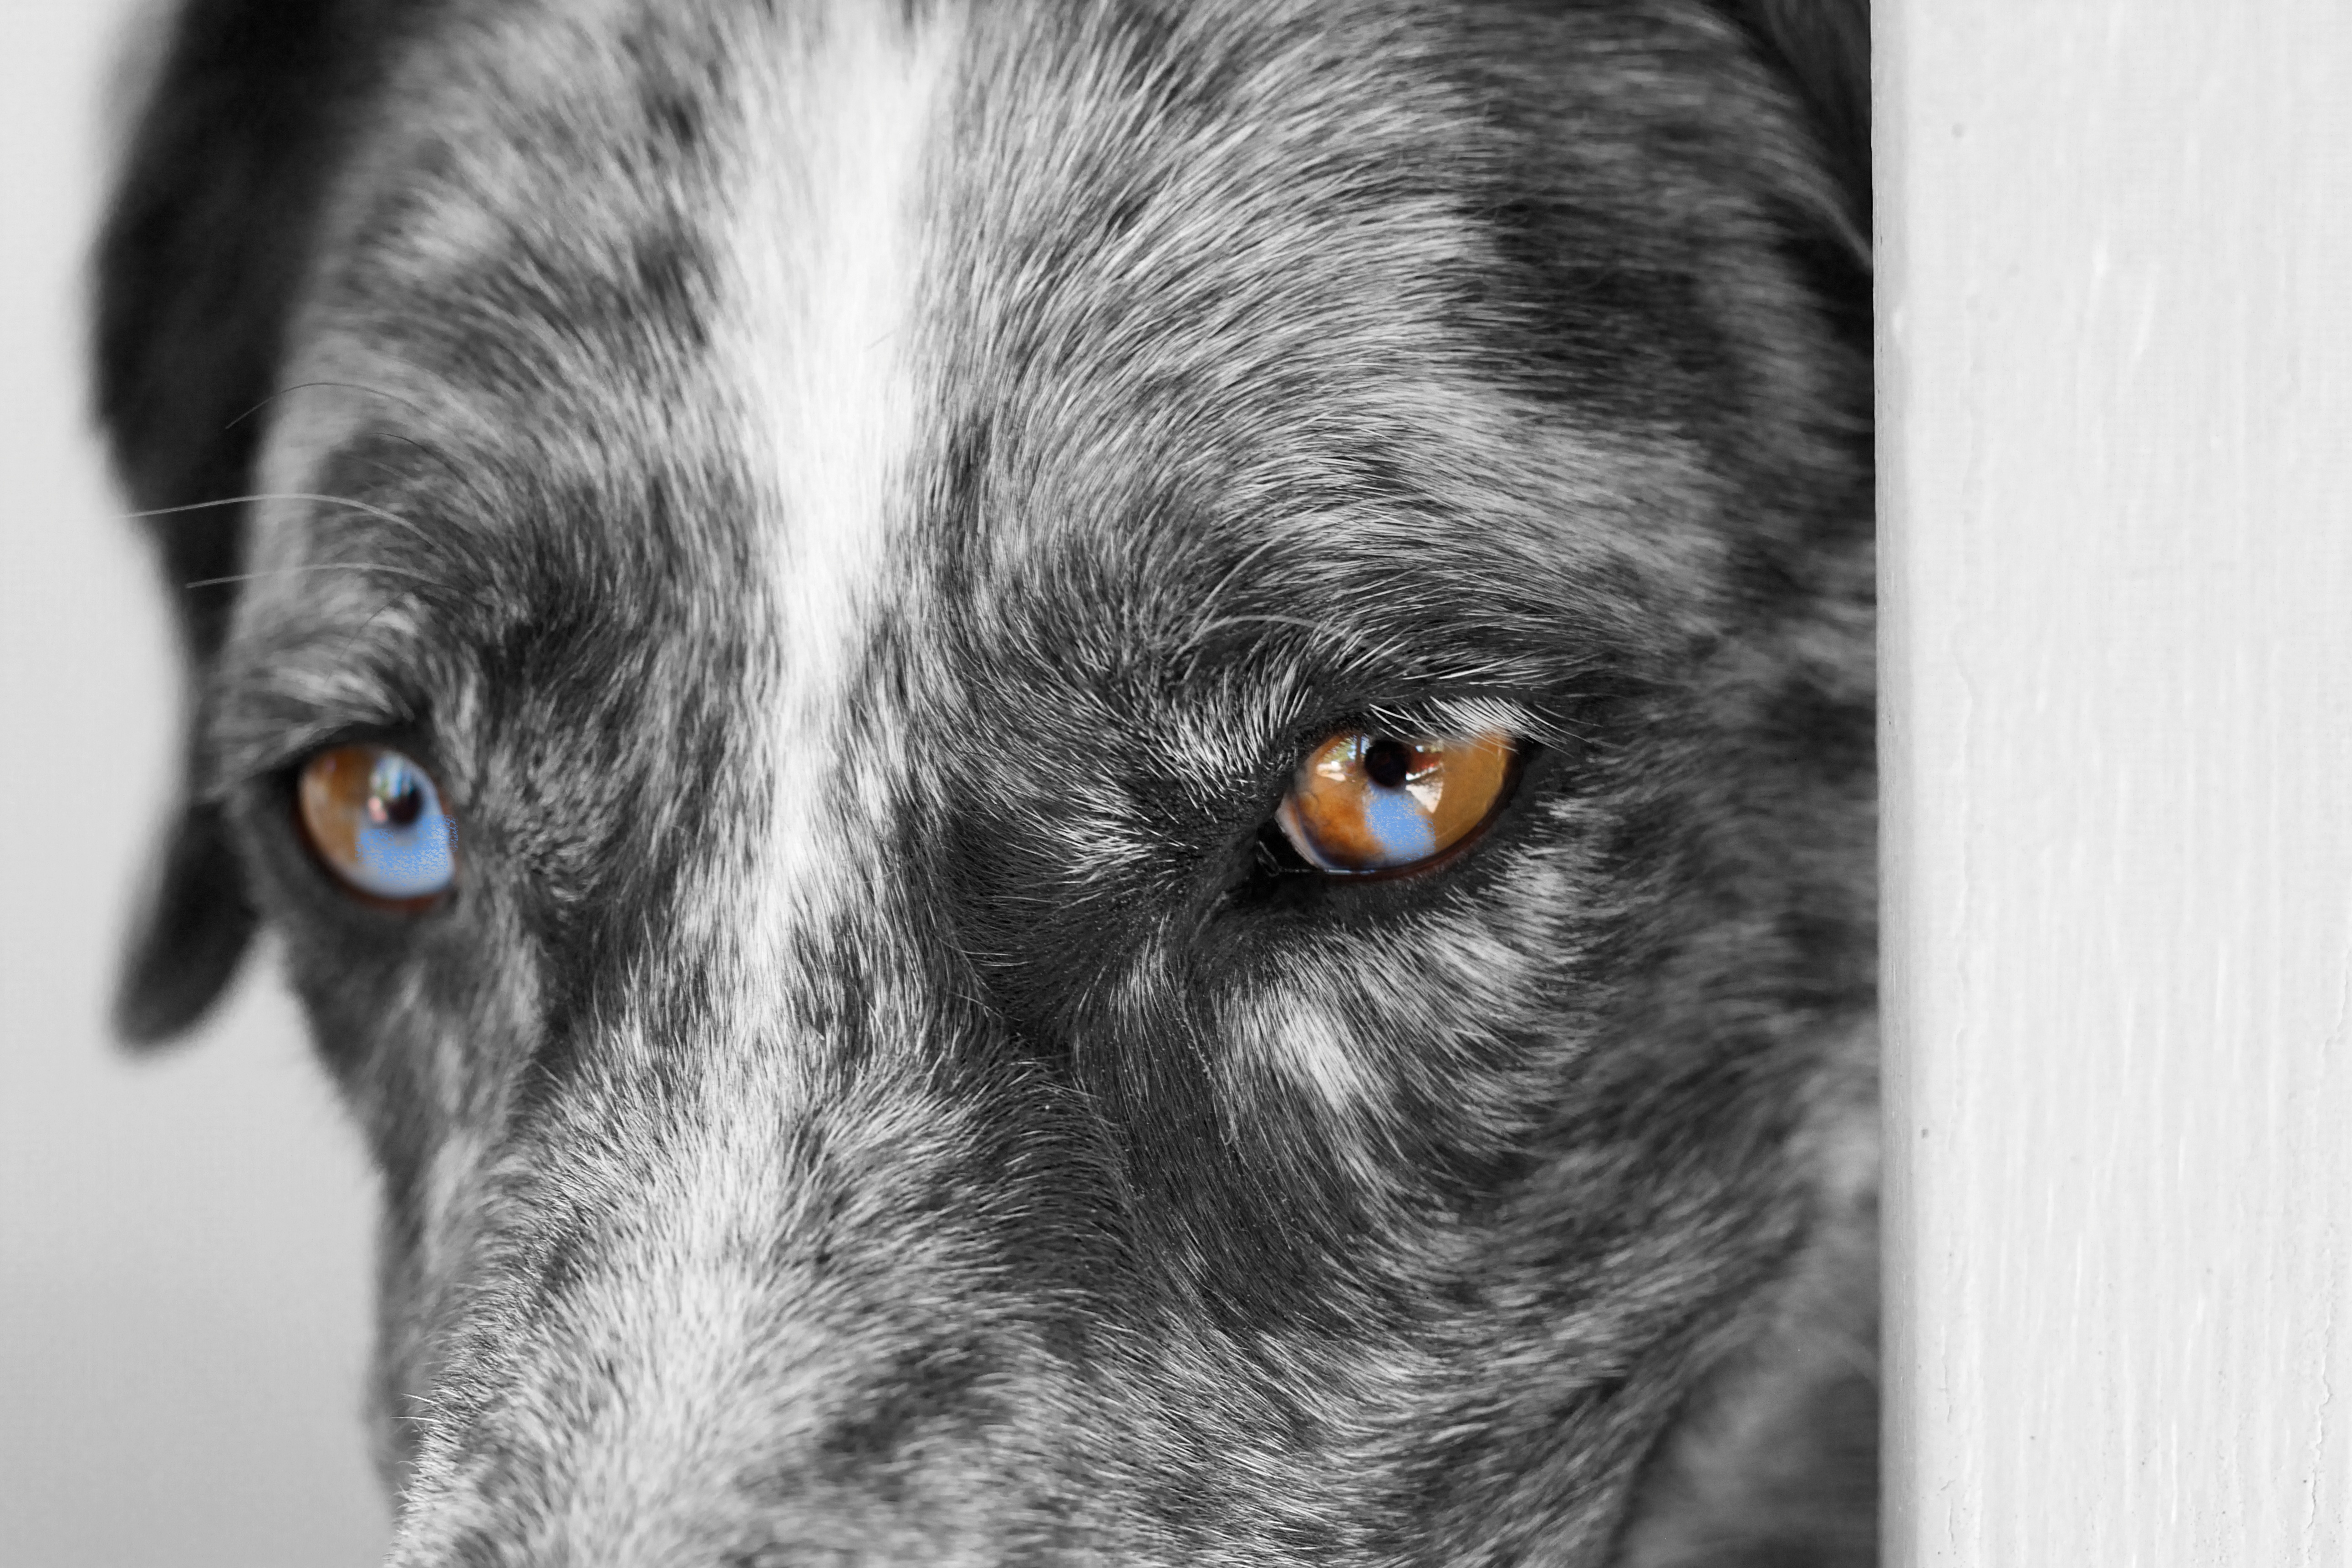
black and white, puppy, dog, mammal, black, monochrome, close up, nose, whiskers, snout, vertebrate, felix, monochrome photography, dog like mammal